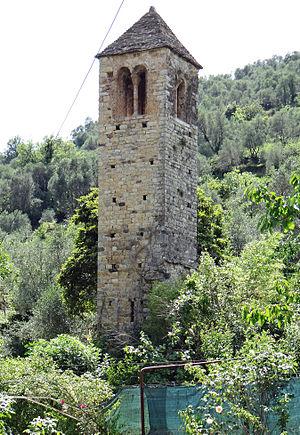
Breil-sur-Roya - Clocher Saint-Jean
La liste qui suit présente les édifices du département des Alpes-Maritimes protégés au titre des monuments historiques et répertoriés dans la base Mérimée du ministère français de la Culture, à l'exception de ceux des communes de Nice et Grasse présentés respectivement dans la liste des monuments historiques de Nice et dans la liste des monuments historiques de Grasse. Les édifices de la commune de Cannes sont également présentés dans la liste des monuments historiques de Cannes.
Le clocher Saint-Jean est un vestige d'un prieuré bénédictin de Breil-sur-Roya dans le département français des Alpes-Maritimes.